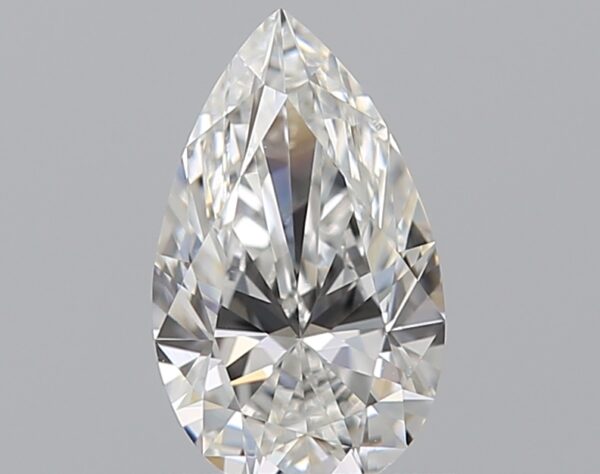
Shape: pear
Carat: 0.51
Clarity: VVS2
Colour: F
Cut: EX
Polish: EX
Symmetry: VG
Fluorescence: N
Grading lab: GIA
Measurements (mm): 7.34 x 4.39 x 2.62